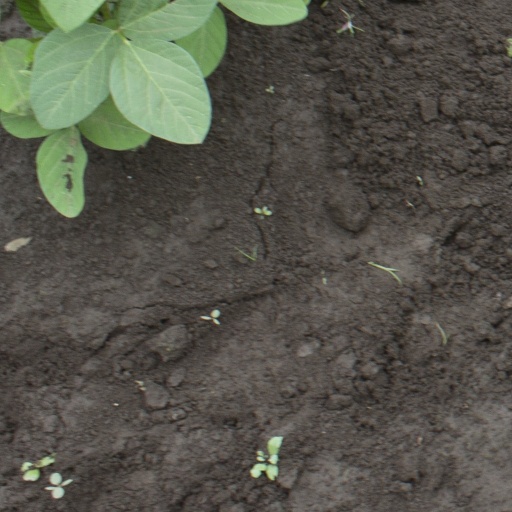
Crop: soybean